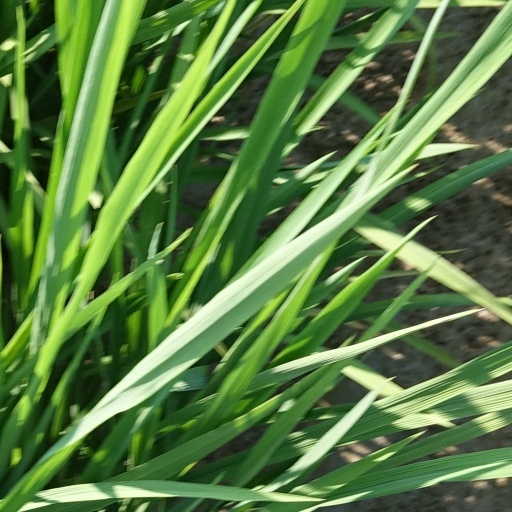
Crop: rice